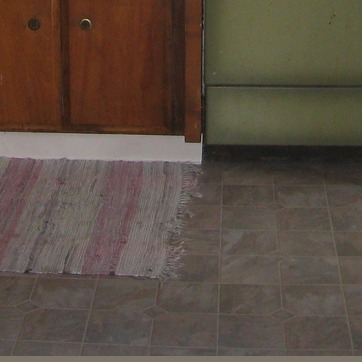
Material: carpet